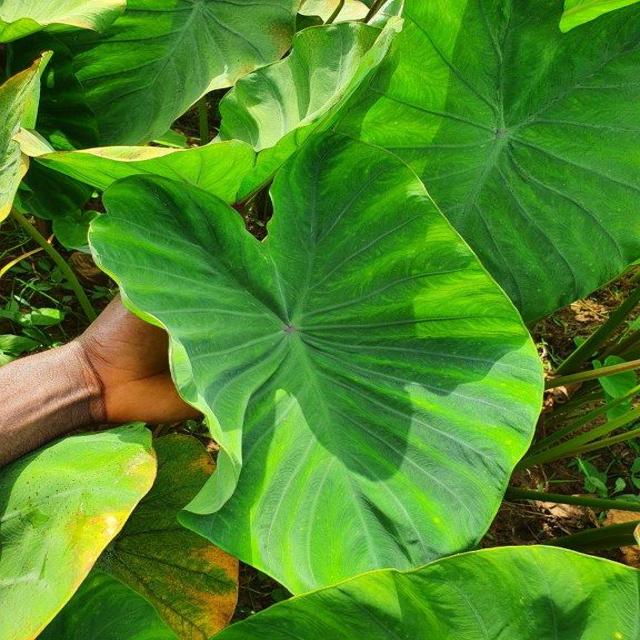
Label: Healthy